IEEE 1284

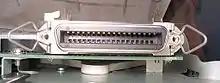
An IEEE 1284 36-pin female on a circuit board

In the 1970s, Centronics developed the now-familiar printer parallel port that soon became a "de facto" standard. Centronics had introduced the first successful low-cost seven-wire print head, which used a series of solenoids to pull the individual metal pins to strike a ribbon and the paper.